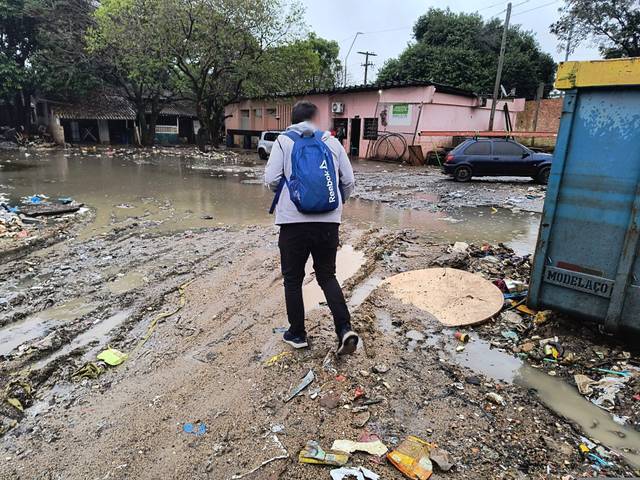
Region: Brazil
Coordinates: -30.02, -51.215